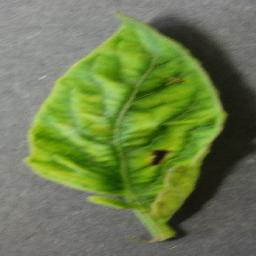
Label: Tomato___Tomato_Yellow_Leaf_Curl_Virus